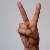
The image shows a hand gesture representing the letter 'V' in Indian Sign Language.